Brahms-Institut

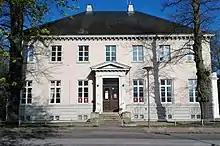
Brahms-Institut in the Villa Eschenburg in Lübeck

Brahms-Institut acquired the largest private collection of Johannes Brahms engravings, manuscripts and first and early prints in 1990. In addition to Brahms, the focus is on Robert and Clara Schumann, Theodor Kirchner, Joseph Joachim, and some lesser known performers and composers of the era. In addition to music manuscripts, the collection also includes correspondence, photos, and drawings.